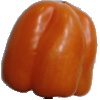
Label: Pepper Orange 1